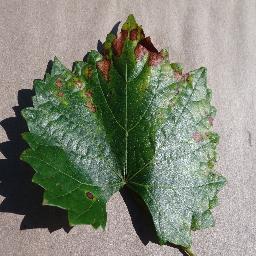
Label: Grape___Esca_(Black_Measles)